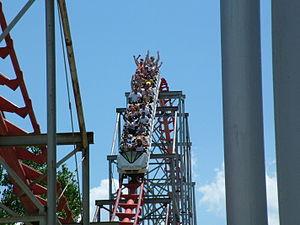
Sont considérées comme méga montagnes russes les installations qui mesurent entre 200 et 299 pieds, avec ou sans inversions.
Magnum XL-200 sont des méga montagnes russes et des hyper montagnes russes du parc Cedar Point, situé à Sandusky, Ohio, aux États-Unis.
Hypercoaster est un terme anglais qui désigne un type de montagnes russes en métal à sensations fortes avec une première descente de plus de 60 mètres. L'hypercoaster a été inventé par le constructeur Arrow Dynamics. Le premier modèle fut Magnum XL-200 à Cedar Point dans l'Ohio.